Jurgis Karnavičius (composer)

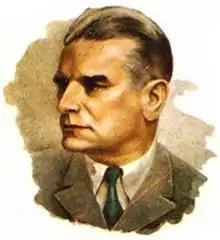
Jurgis Karnavičius

Jurgis Karnavičius (23 April 1884 – 22 December 1941) was a Lithuanian composer of classical music and a forerunner of the development of Lithuanian operatic works.